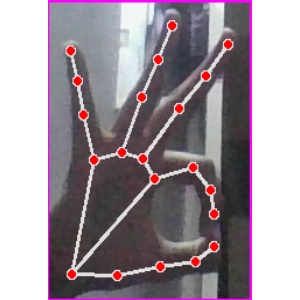
अक्षर: ण